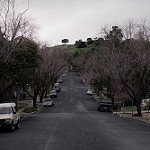
Scene: Outdoor